Abbey of Saint-Gilles

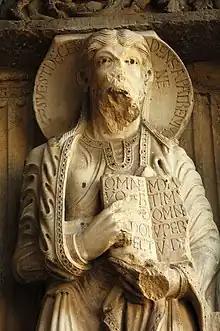
Statue of St. James in the portico.

In the 11th century, the monastery was attached to that of Cluny. Thanks to its prosperity, it was enlarged and decorated from the 12th to the 15th century, when the cloister was finished. In the 16th century the church, in the course of the Wars of Religion, was devastated when the Huguenots took shelter in it. Restorations were held in the 17th century and again, after further damage during the French Revolution, in the 19th century. The tomb of St. Giles was rediscovered in 1865, becoming again a pilgrim destination from 1965.